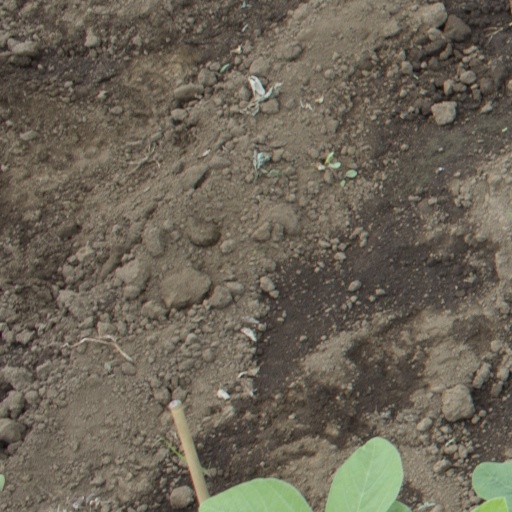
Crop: soybean